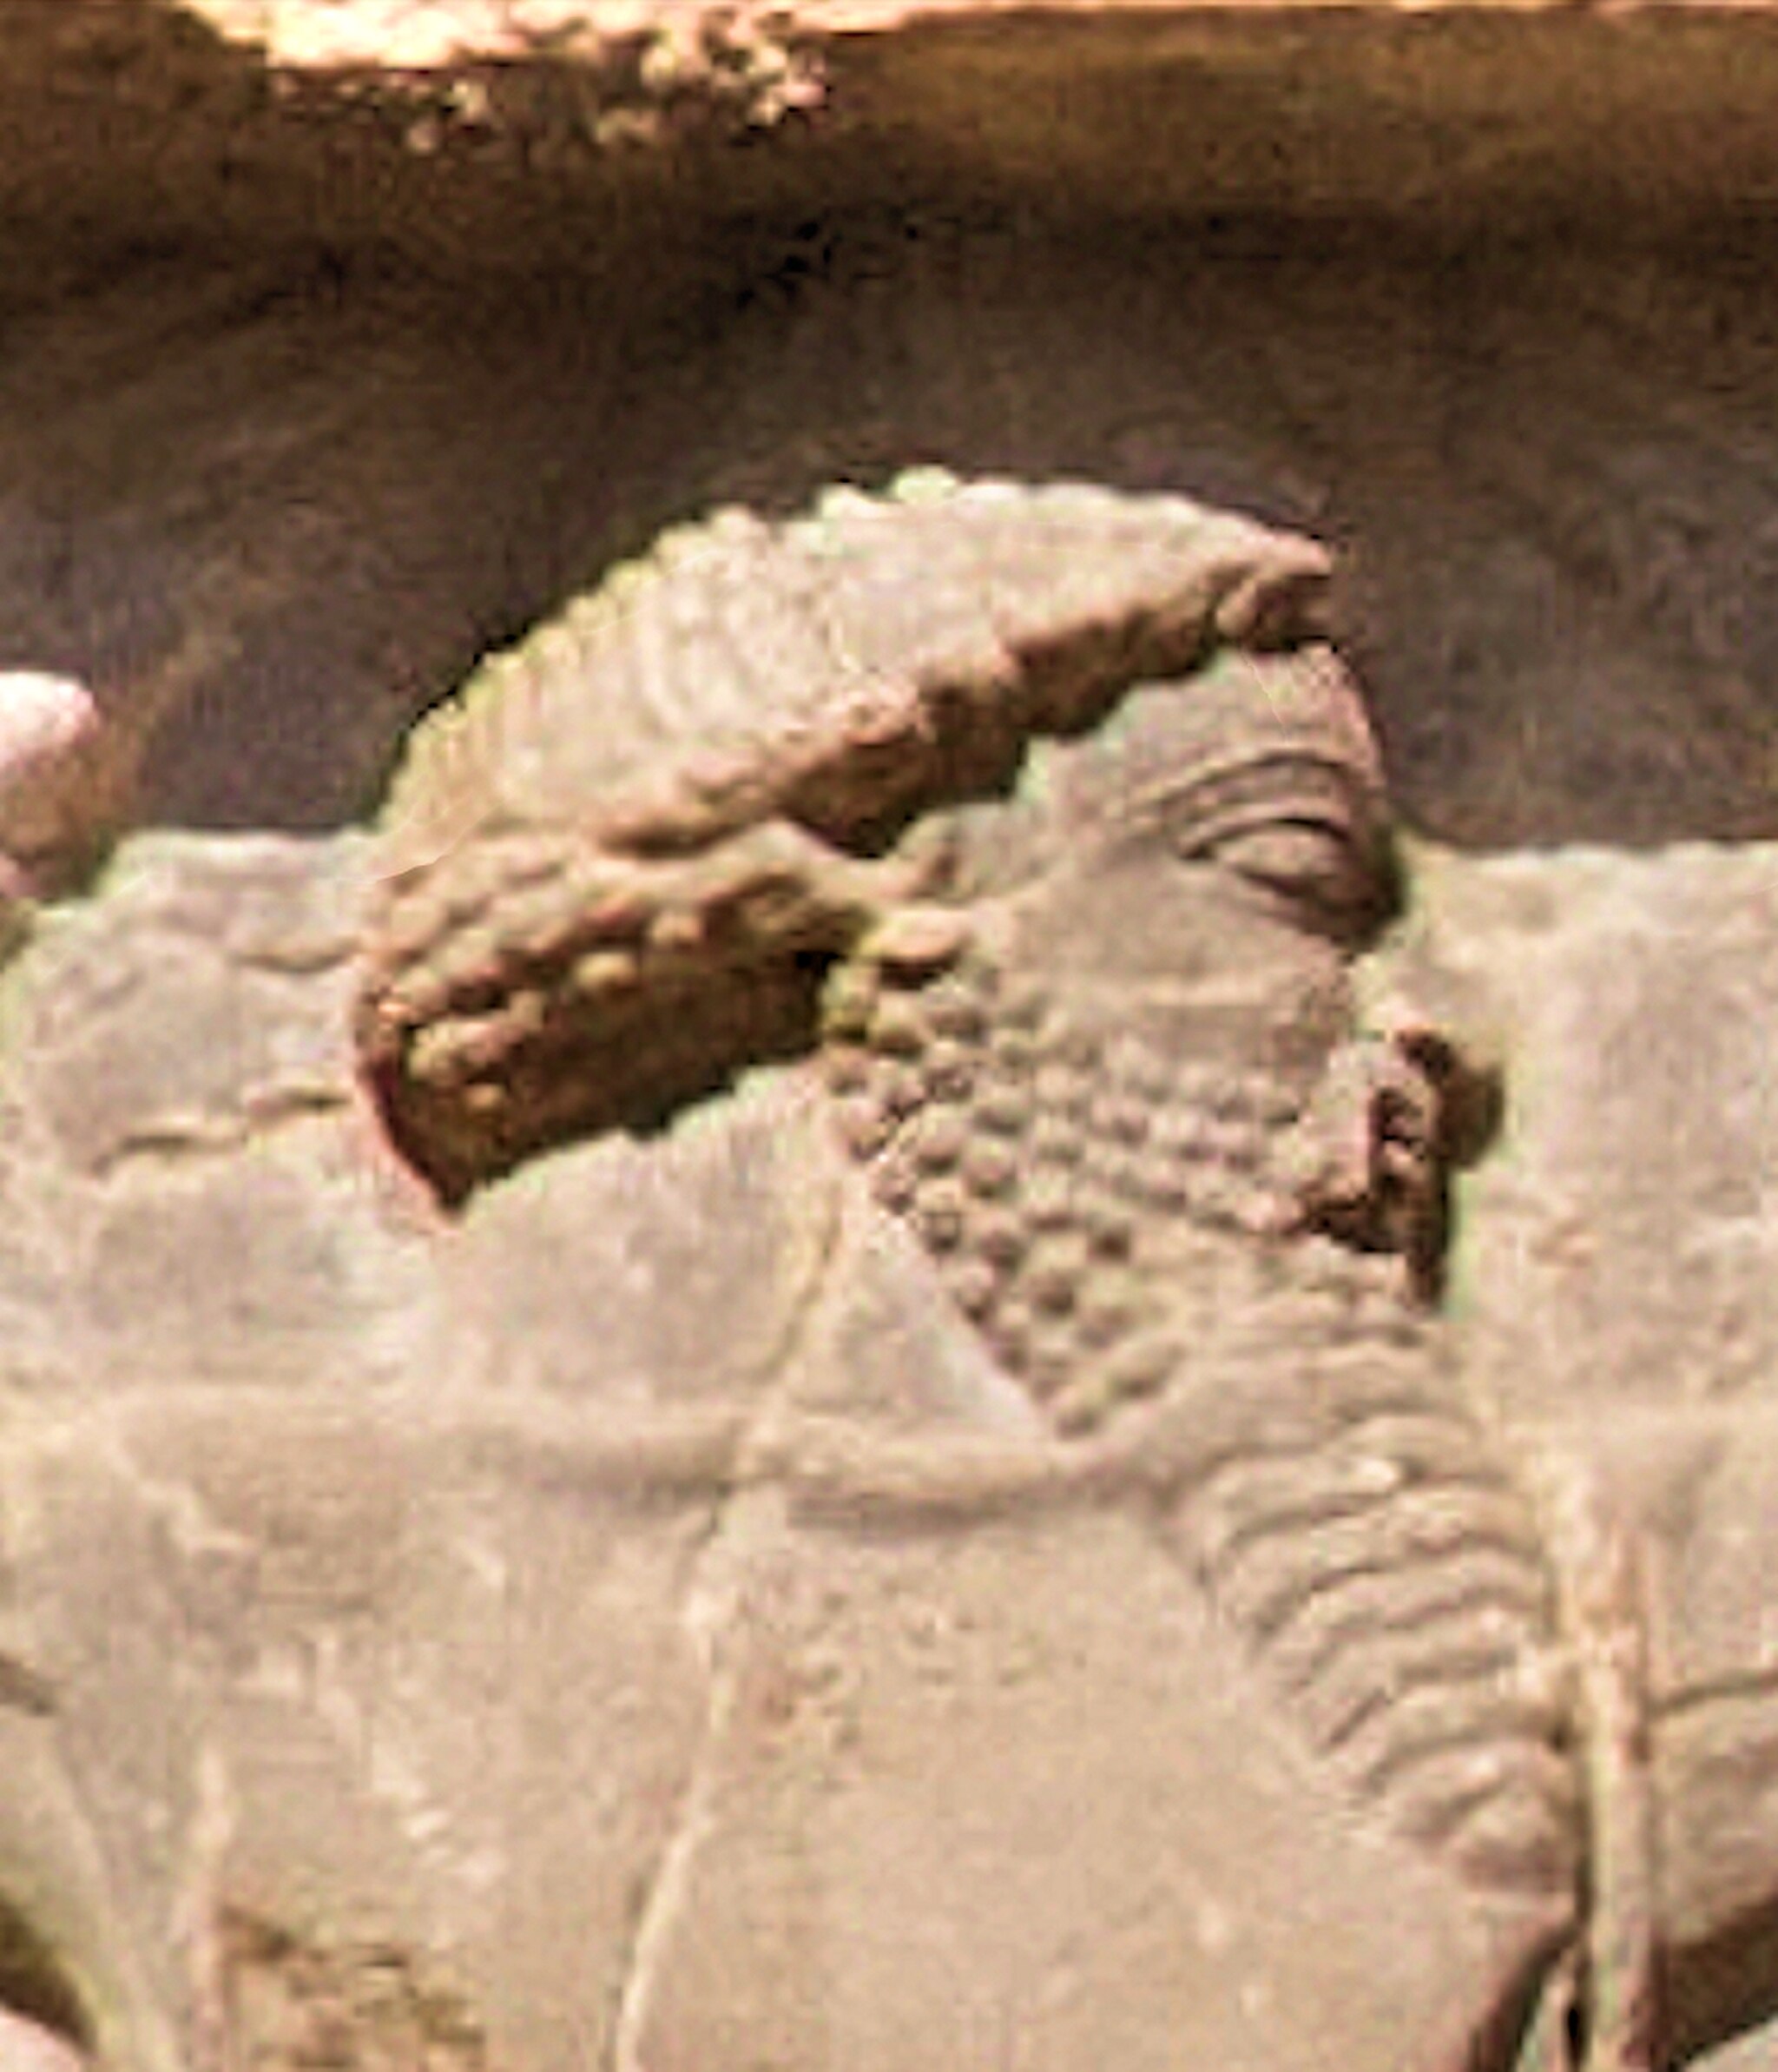
Title: Xerxes detail Sattagydian head
Description: Xerxes detail Sagartian head
Date: 2010-04-19 15:51:50
Categories: Tomb of Xerxes I, Extracted images